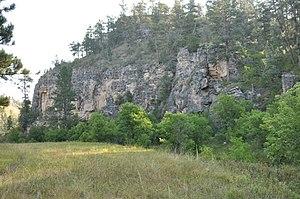
Le Beaver Creek Rockshelter est un abri sous roche américain situé dans le comté de Custer, au Dakota du Sud. Protégé au sein du parc national de Wind Cave, il est inscrit au Registre national des lieux historiques depuis le 25 octobre 1993.